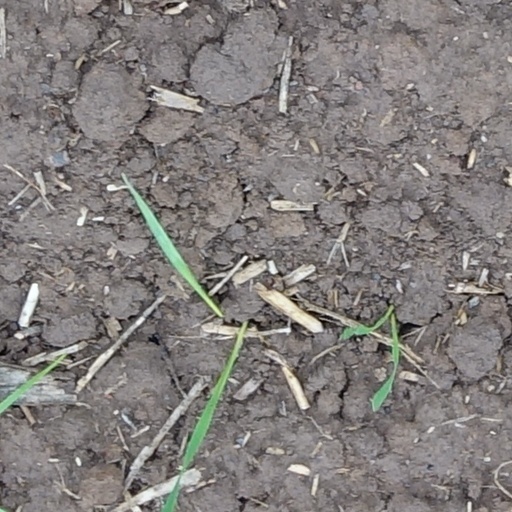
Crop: wheat